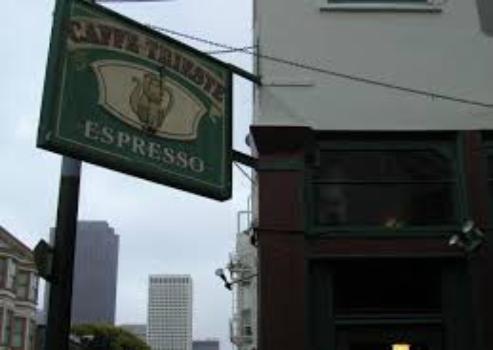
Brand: Caffe Trieste
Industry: Food